Taylor Swift

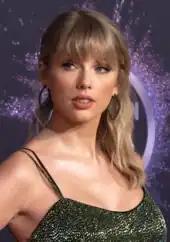
Swift at the American Music Awards of 2019, where she was named Artist of the Decade

Three of "1989" singles—"Shake It Off", "Blank Space", and "Bad Blood"—reached number one on the "Billboard" Hot 100; the first two made Swift the first woman to replace herself at the top spot. Two other singles—"Style" and "Wildest Dreams"—peaked at numbers six and five, making "1989" the first album by Swift to have five consecutive top-10 singles on the Hot 100. The 1989 World Tour was the highest-grossing tour of 2015 with $250 million in revenue. She was named "Billboard"s Woman of the Year and received the inaugural Dick Clark Award for Excellence at the American Music Awards in 2014, and "Bad Blood" won Video of the Year and Best Collaboration at the 2015 MTV Video Music Awards. At the 58th Annual Grammy Awards in 2016, "1989" made Swift the first woman to win Album of the Year twice; it also won Best Pop Vocal Album, and "Bad Blood" won Best Music Video.